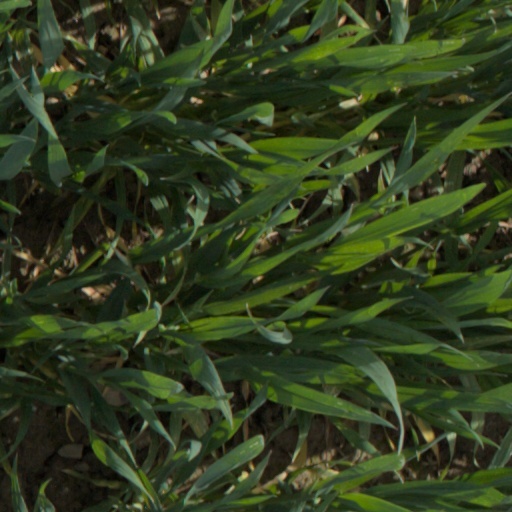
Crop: wheat